Interstate 496

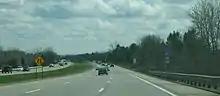
Photograph of

Like other state highways in Michigan, I-496 is maintained by the Michigan Department of Transportation (MDOT). In 2011, the department's traffic surveys showed that on average, 61,082 vehicles used the freeway between BL I-96 and the Trowbridge Road interchange south of US 127, the highest traffic count along I-496. West of Creyts Road, 17,600 vehicles did so each day, which was the lowest count along the trunkline. As an Interstate Highway, all of I-496 is listed on the National Highway System, a network of roads deemed important to the country's economy, defense, and mobility.